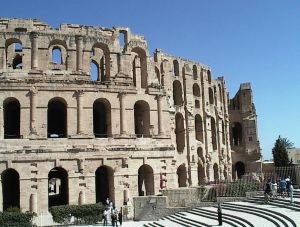
El Djem
El Djem kendes for sit store amfiteater
El Djem er en by i Tunesien midt mellem Sousse og Sfax med ca. 18.300 indbyggere.